Hayreddin Barbarossa

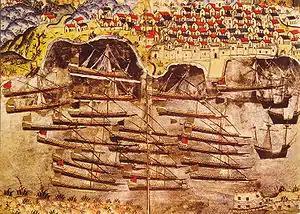
Barbarossa's Ottoman fleet wintering in Toulon, 1543–44

In 1540 Barbarossa led a crew of 2,000 men and captured and ransacked the town of Gibraltar. He left Gibraltar after taking 75 prisoners which removed a significant percent of Gibraltar's population, he ultimately eliminated the town of almost an entire generation of Gibraltarians.